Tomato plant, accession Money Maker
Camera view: bottom (45 deg); turntable rotation: 30 degrees
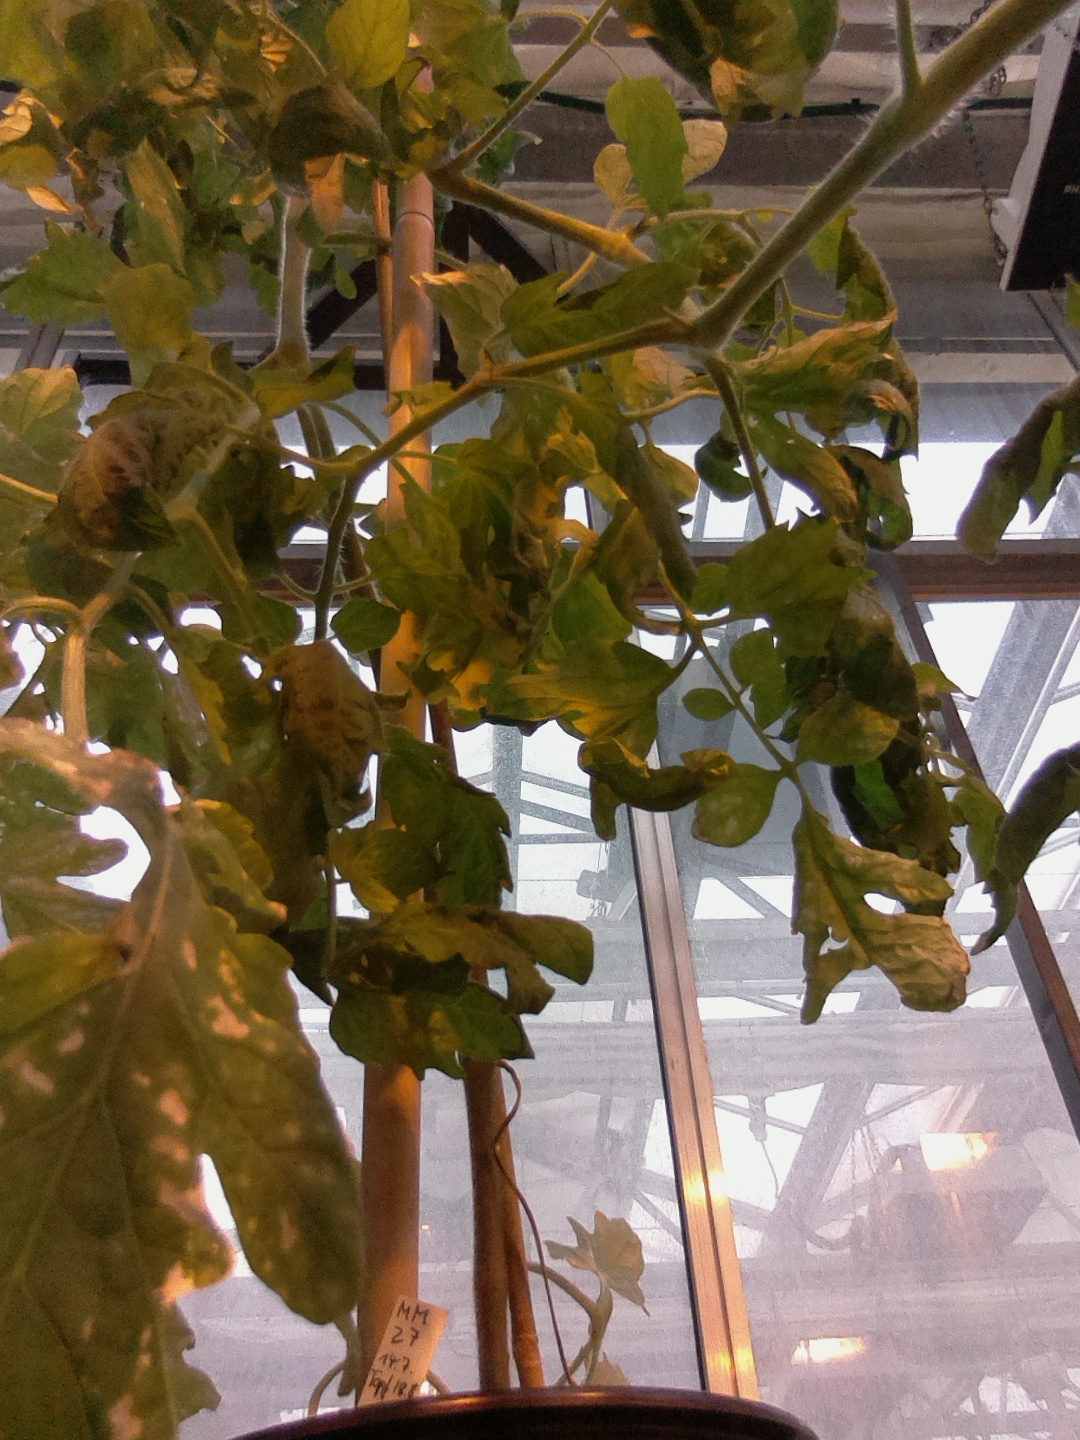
BBCH growth stage 73: 30%-40% of final fruit size